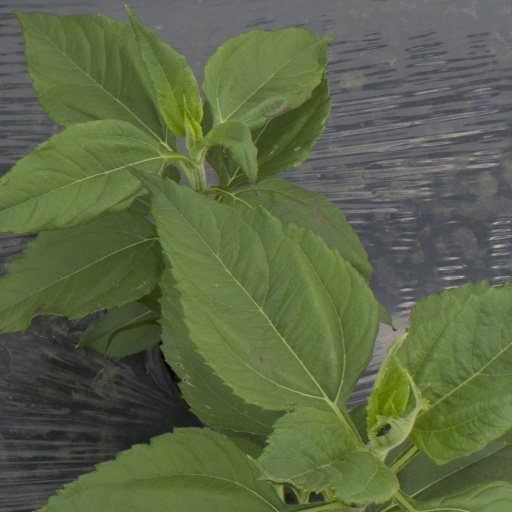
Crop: Jerusalem artichoke